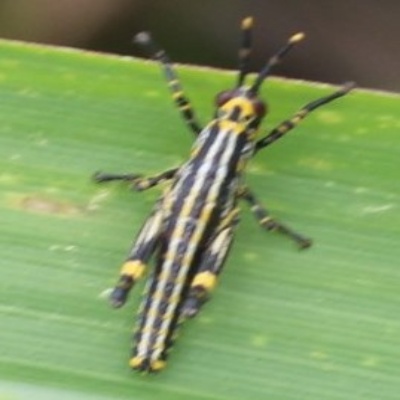
Crop: Maize
Condition: grasshoper